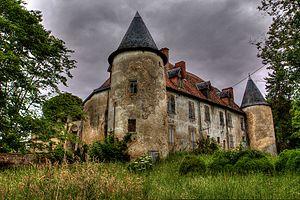
Château de la Bâtisse, XVIème siècle, Puy Guillaume
Puy-Guillaume est une commune française, située dans le département du Puy-de-Dôme en région Auvergne-Rhône-Alpes près de Thiers.